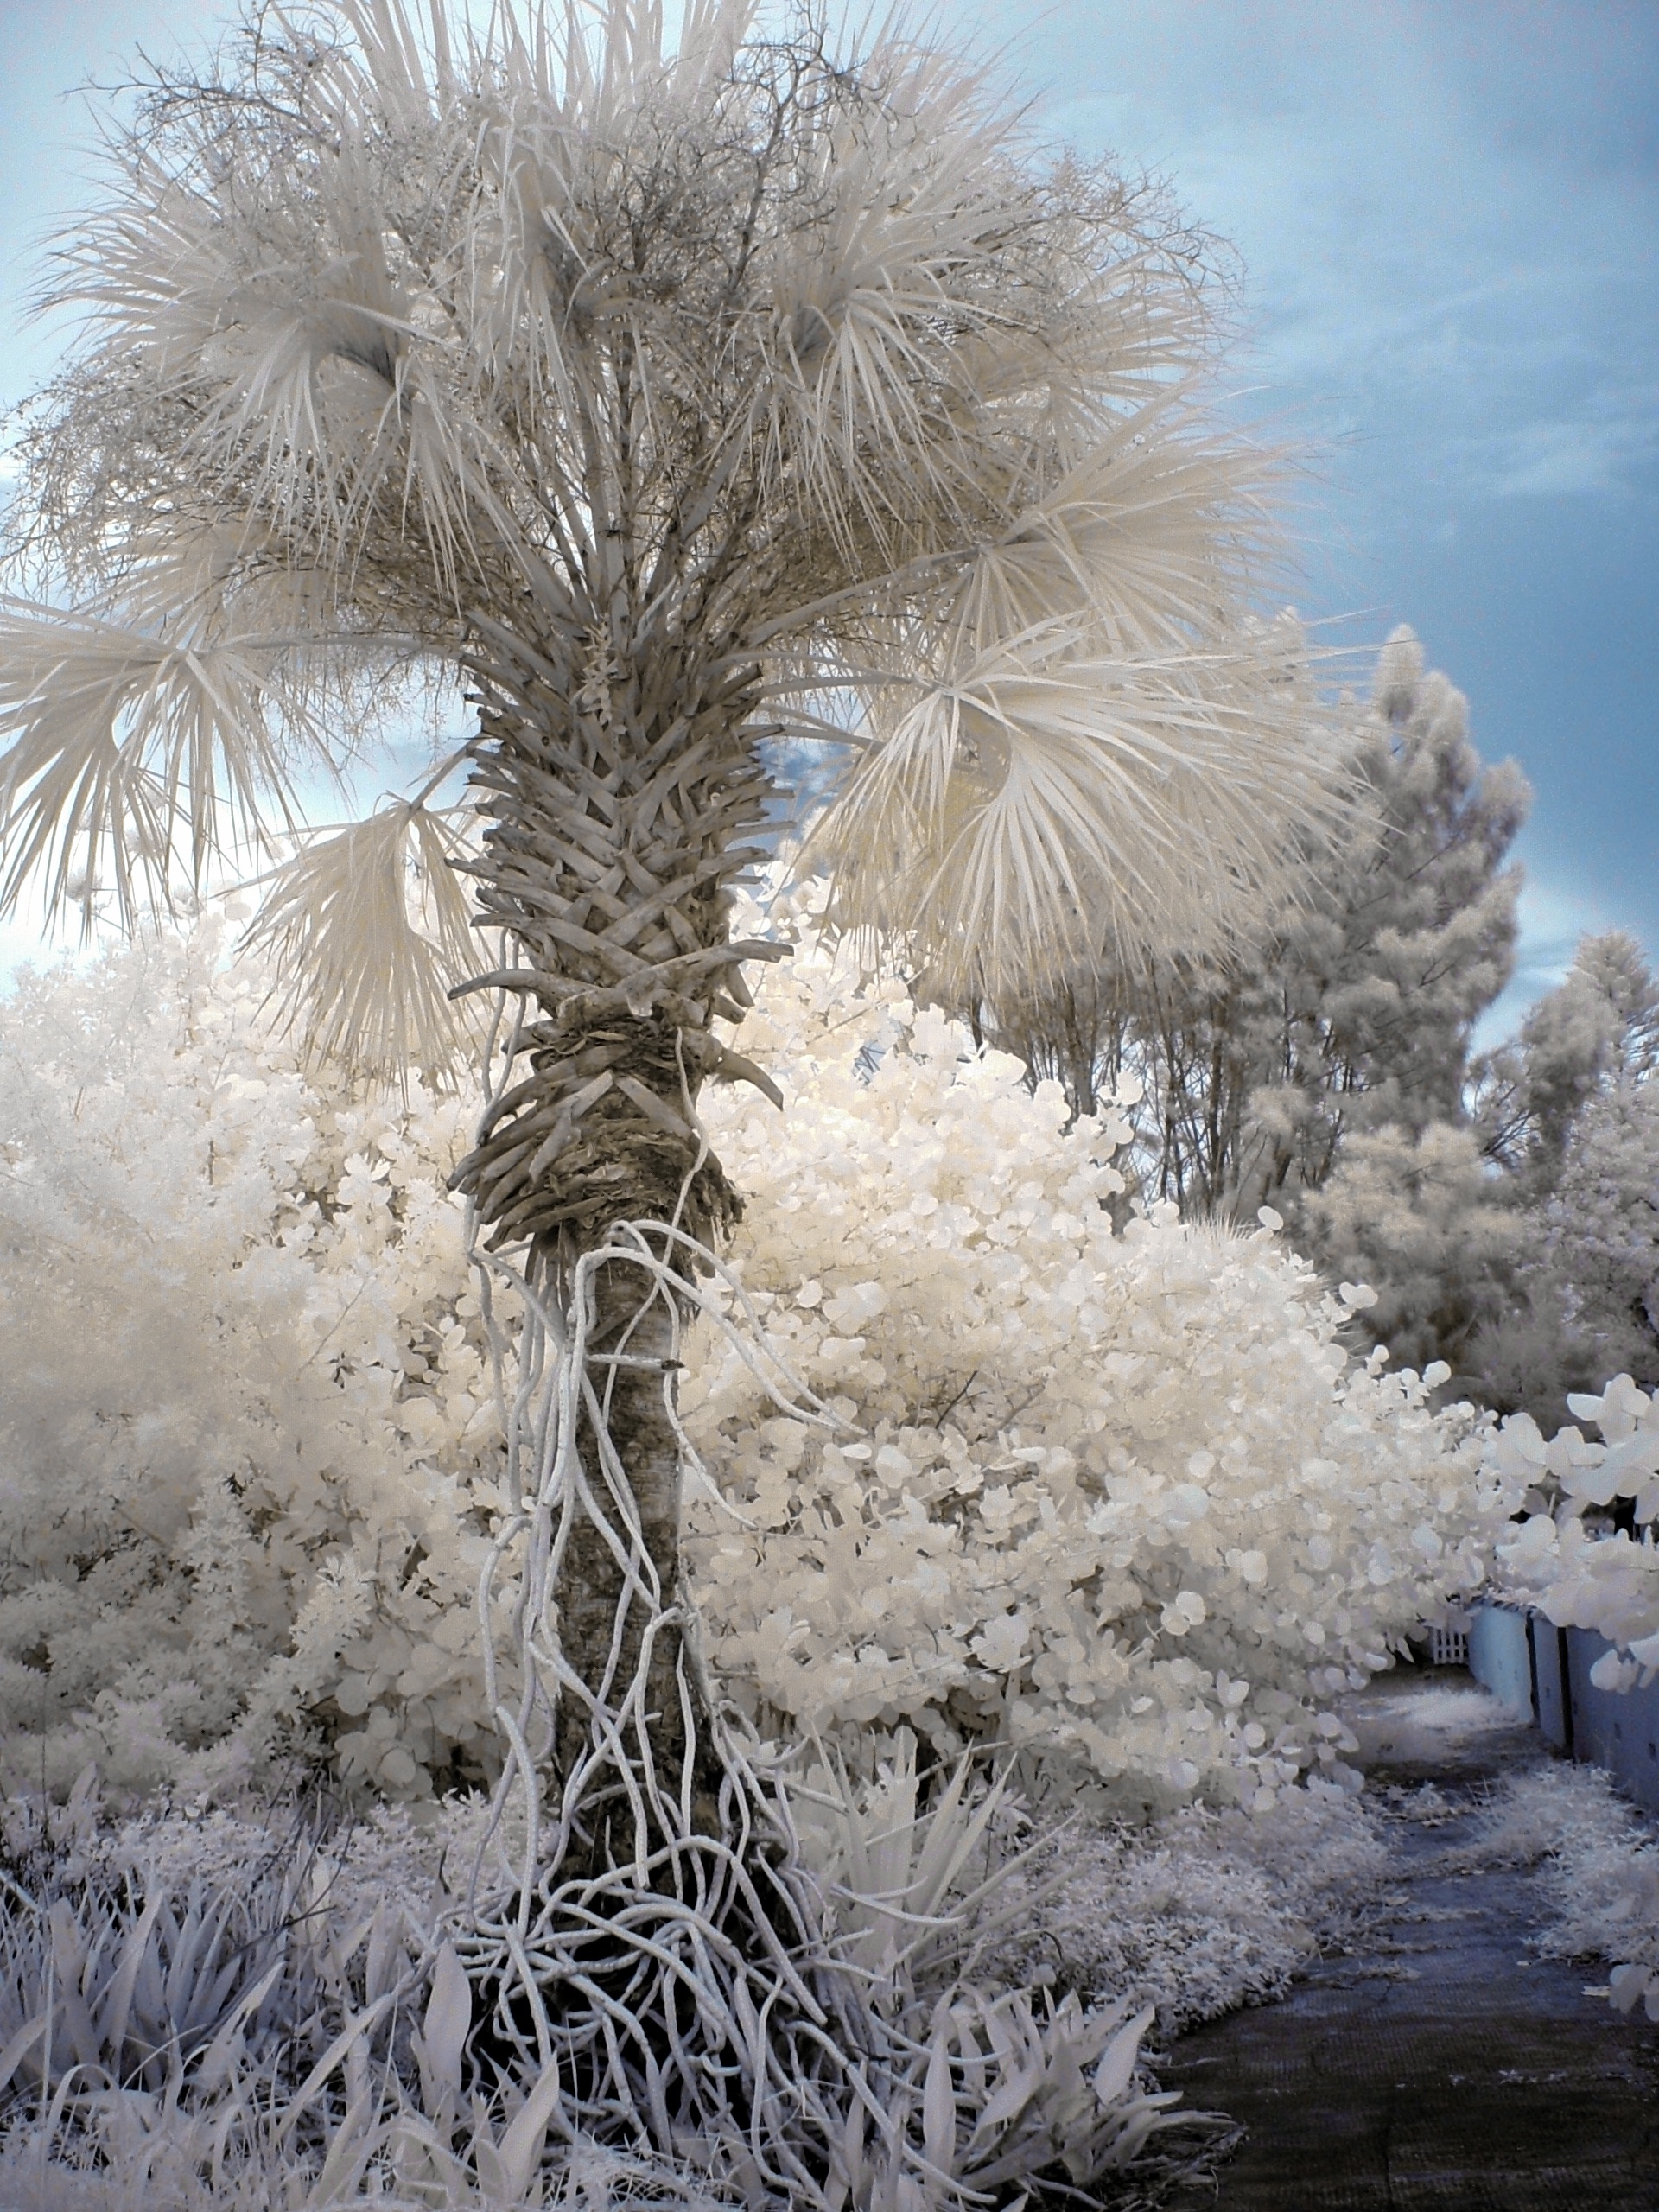
tree, branch, snow, winter, plant, flower, frost, ice, weather, fir, season, twig, spruce, freezing, woody plant